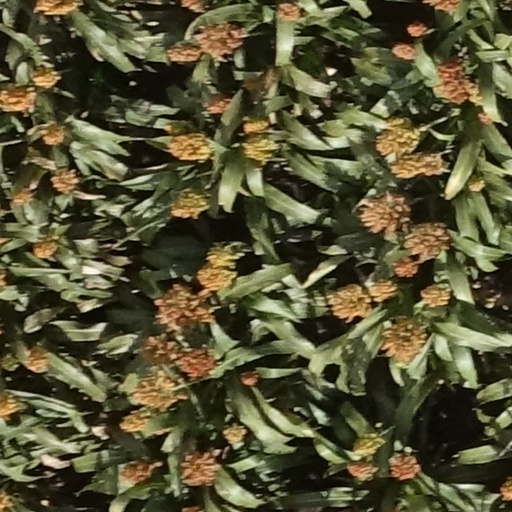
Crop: sorghum